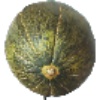
Label: melon_piel_de_sapo